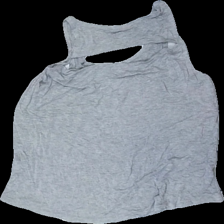
View: back
Type: Training top
Category: Ladies
Brand: Not in the list
Brand text on label: OTP
Colors: Grey
Material: 100% viscose
Cut: C-collar, Regular
Size: M
Trend: Sports
Smell: Minor
Price range: 100-150
Recommended usage: Reuse